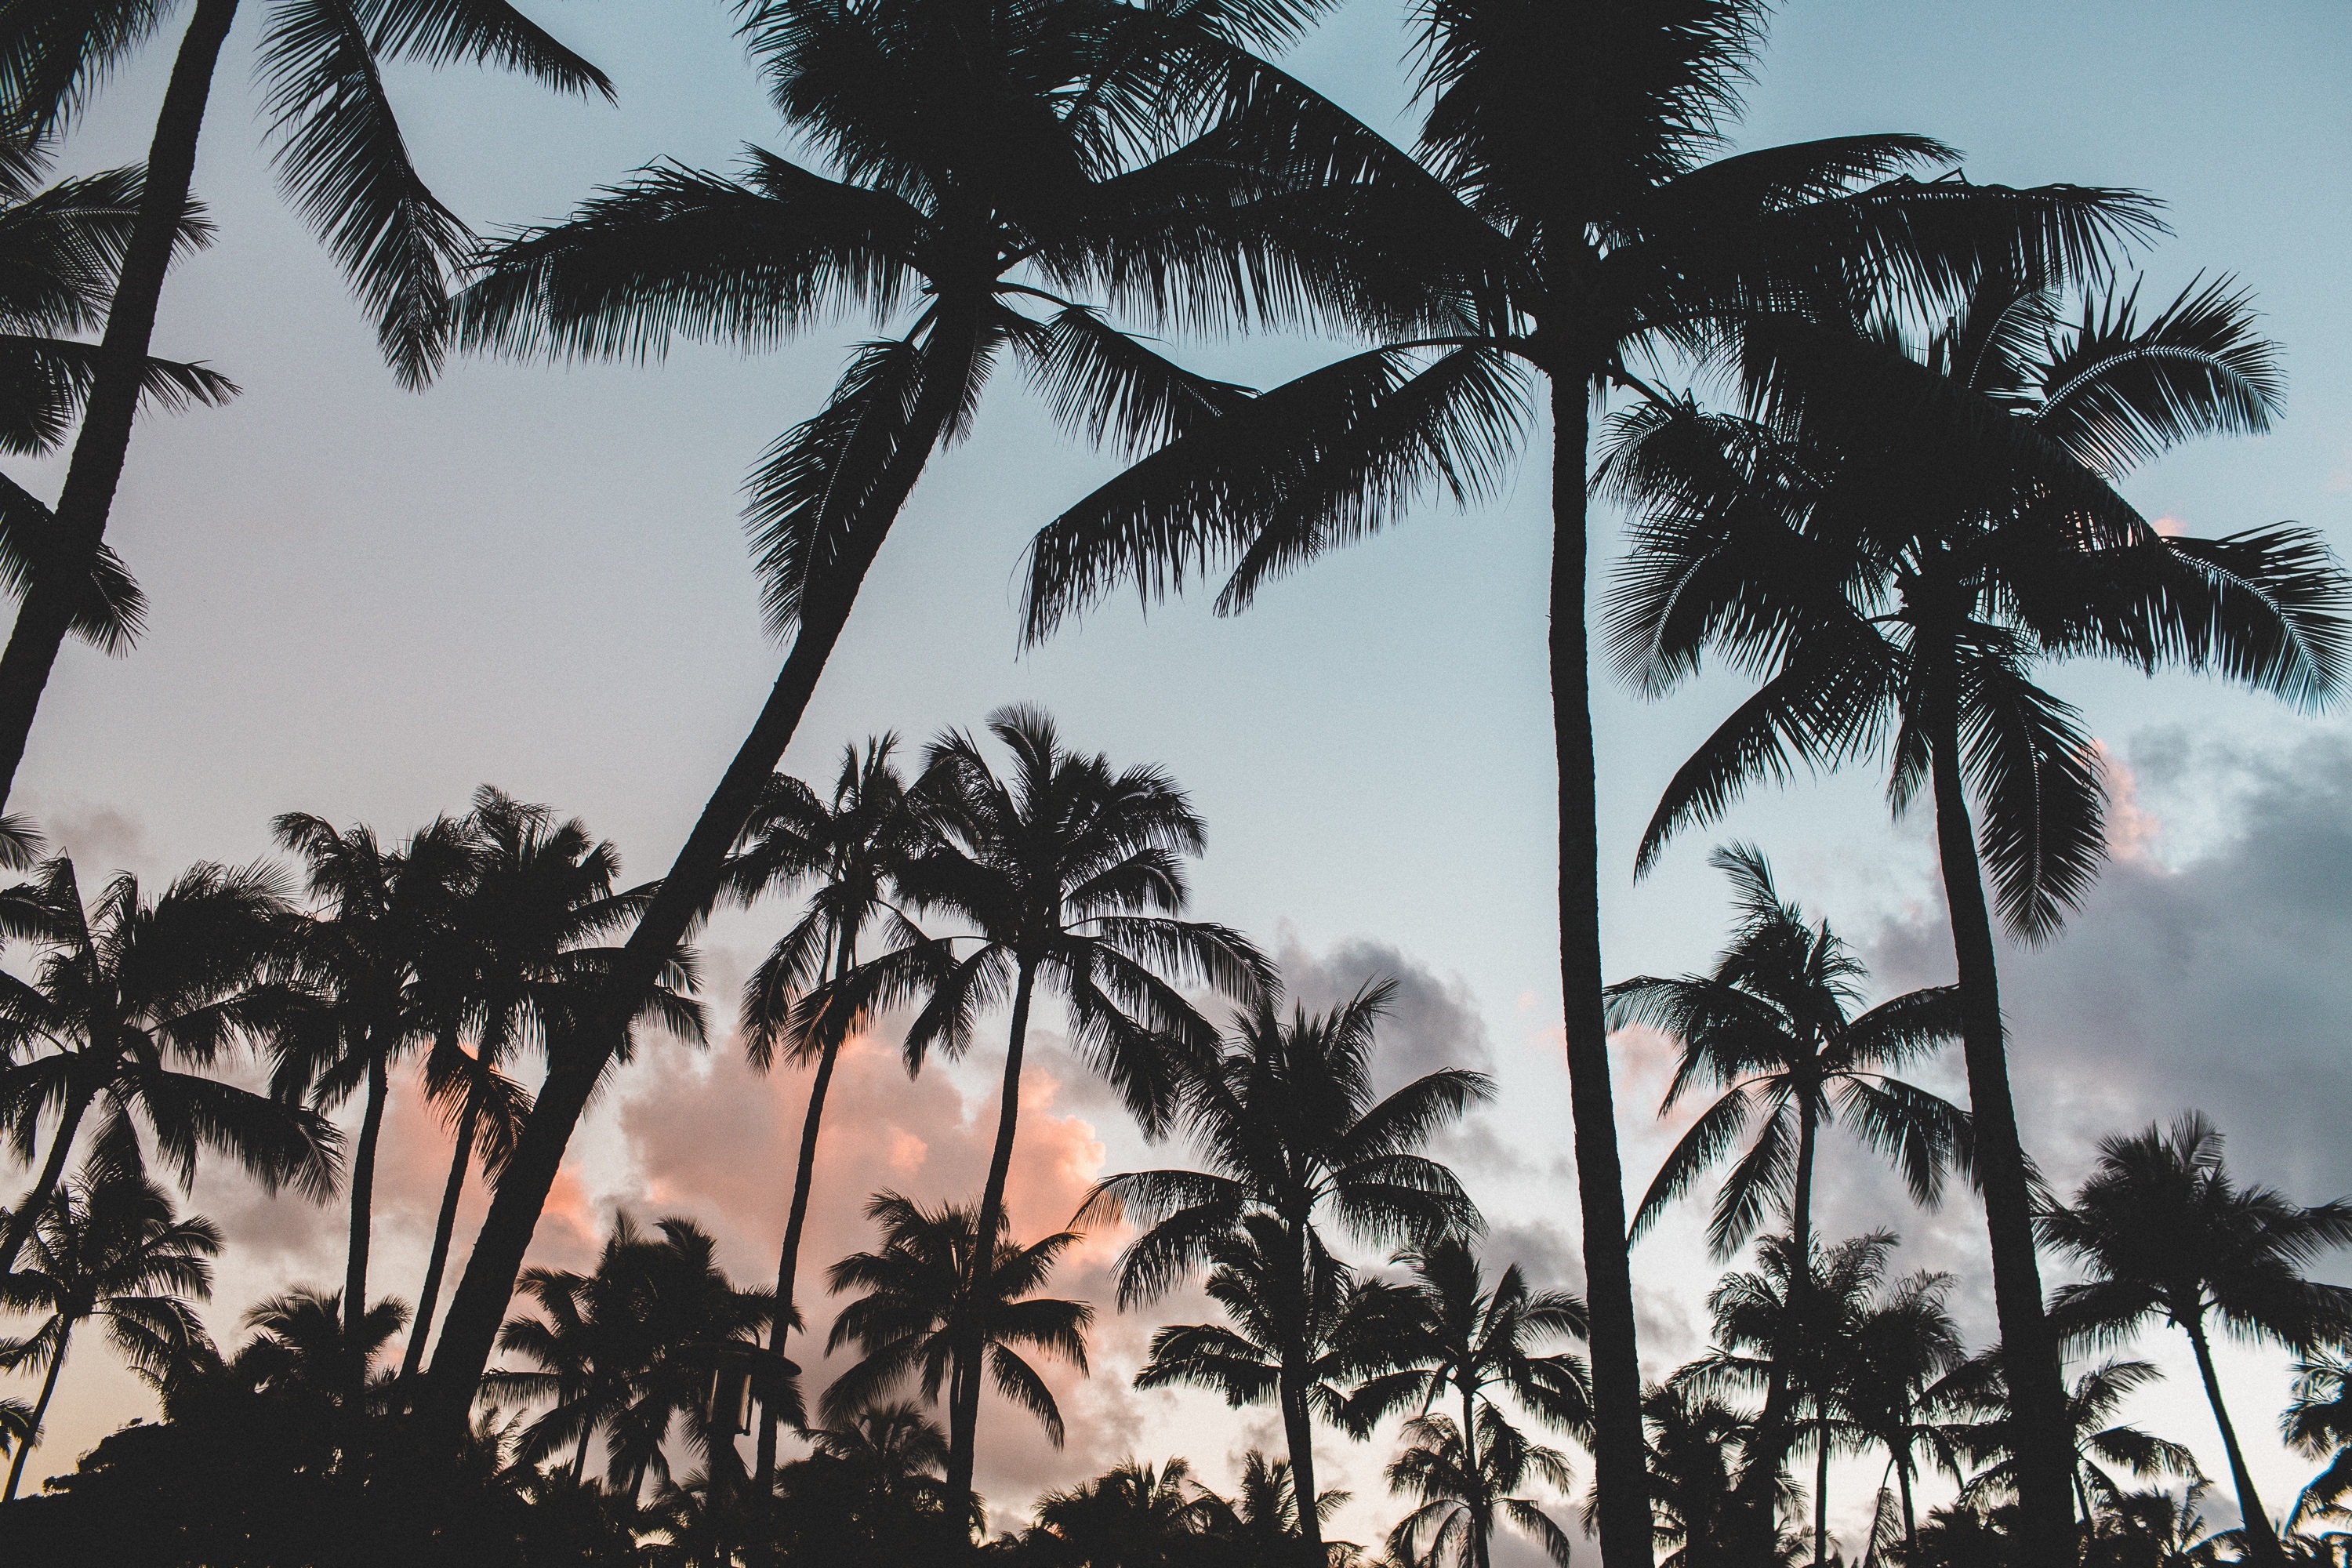
tree, silhouette, plant, sky, sunset, flower, wind, dusk, jungle, paradise, palm, tropical, island, savanna, frond, trees, coconut, palm trees, tropics, subtropical, flowering plant, woody plant, land plant, arecales, palm family, borassus flabellifer